Tulip

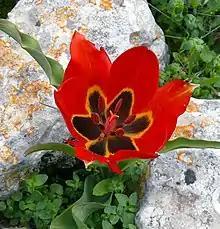
Levantine mountain tulip "Tulipa agenensis"

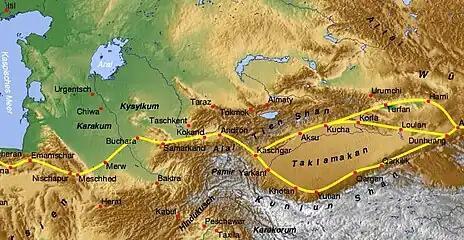
Map from Turkmenistan to Tien-Shan

Tulips are spring-blooming perennial herbaceous bulbiferous geophytes in the Tulipa genus. Their flowers are usually large, showy, and brightly coloured, generally red, orange, pink, yellow, or white. They often have a different coloured blotch at the base of the tepals, internally. Because of a degree of variability within the populations and a long history of cultivation, classification has been complex and controversial. The tulip is a member of the lily family, Liliaceae, along with 14 other genera, where it is most closely related to "Amana", "Erythronium", and "Gagea" in the tribe Lilieae.